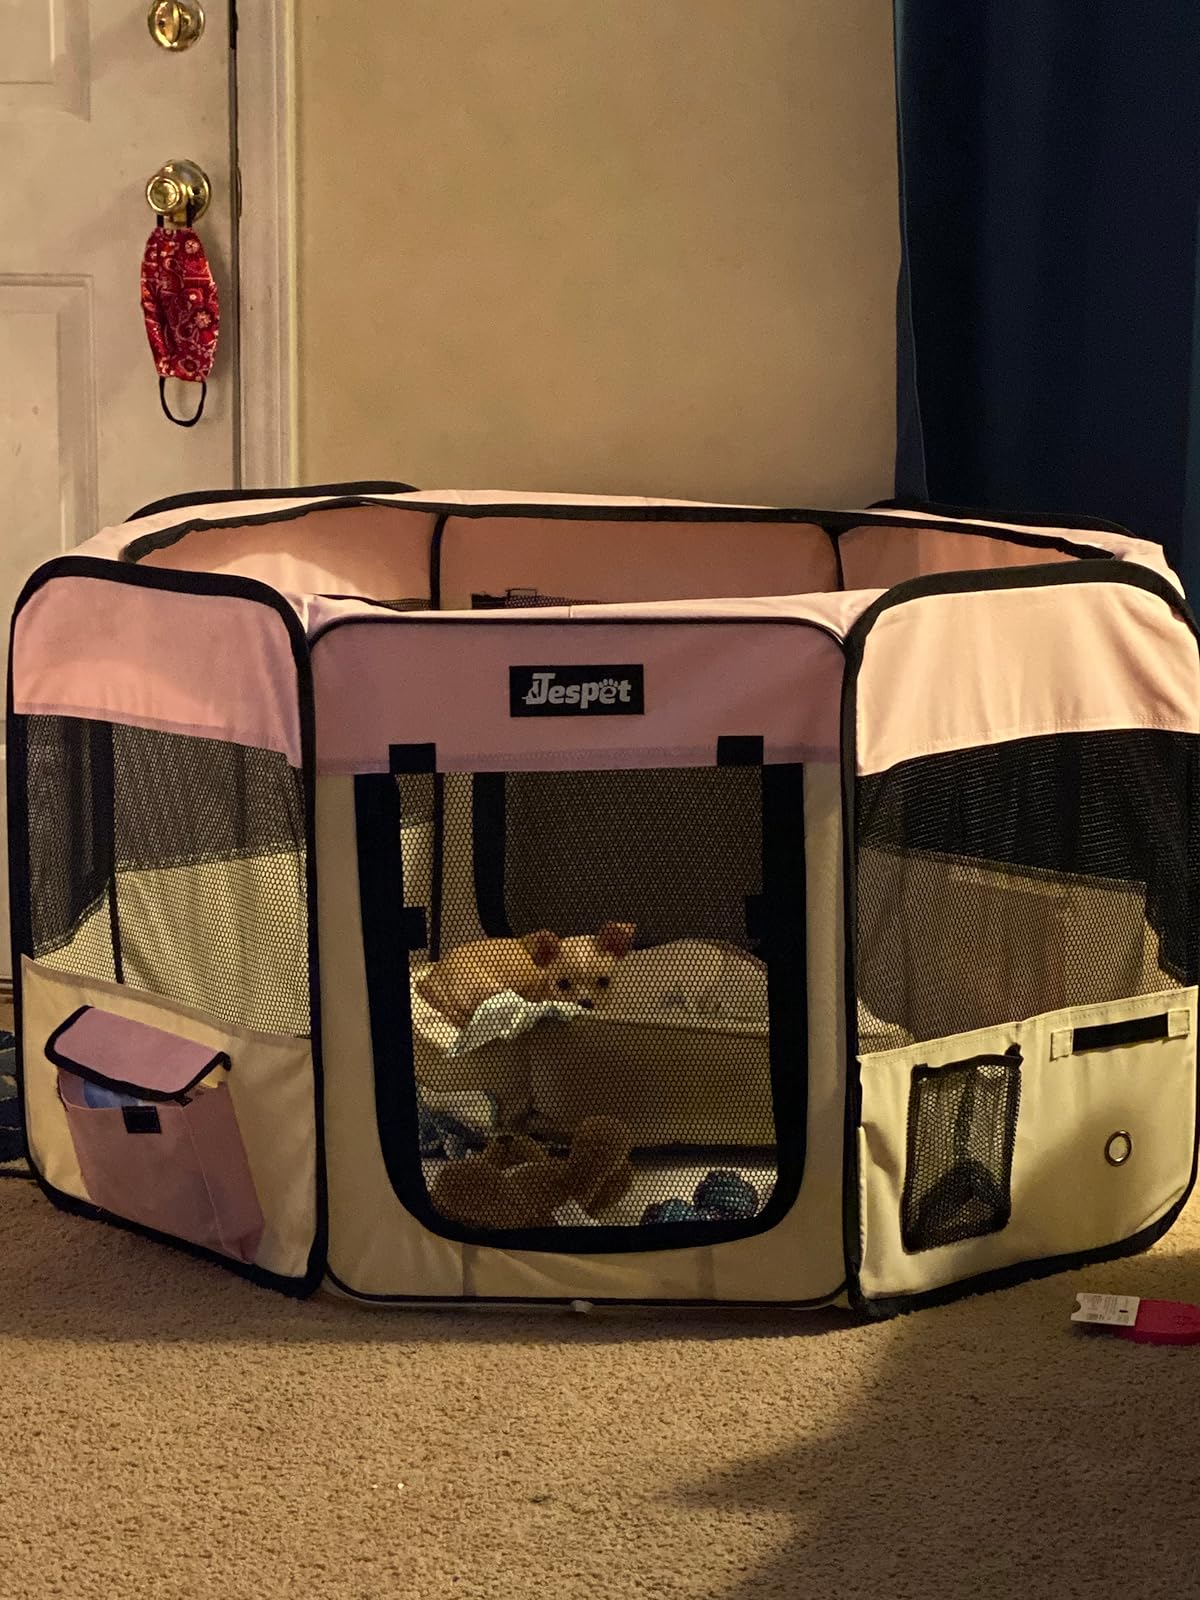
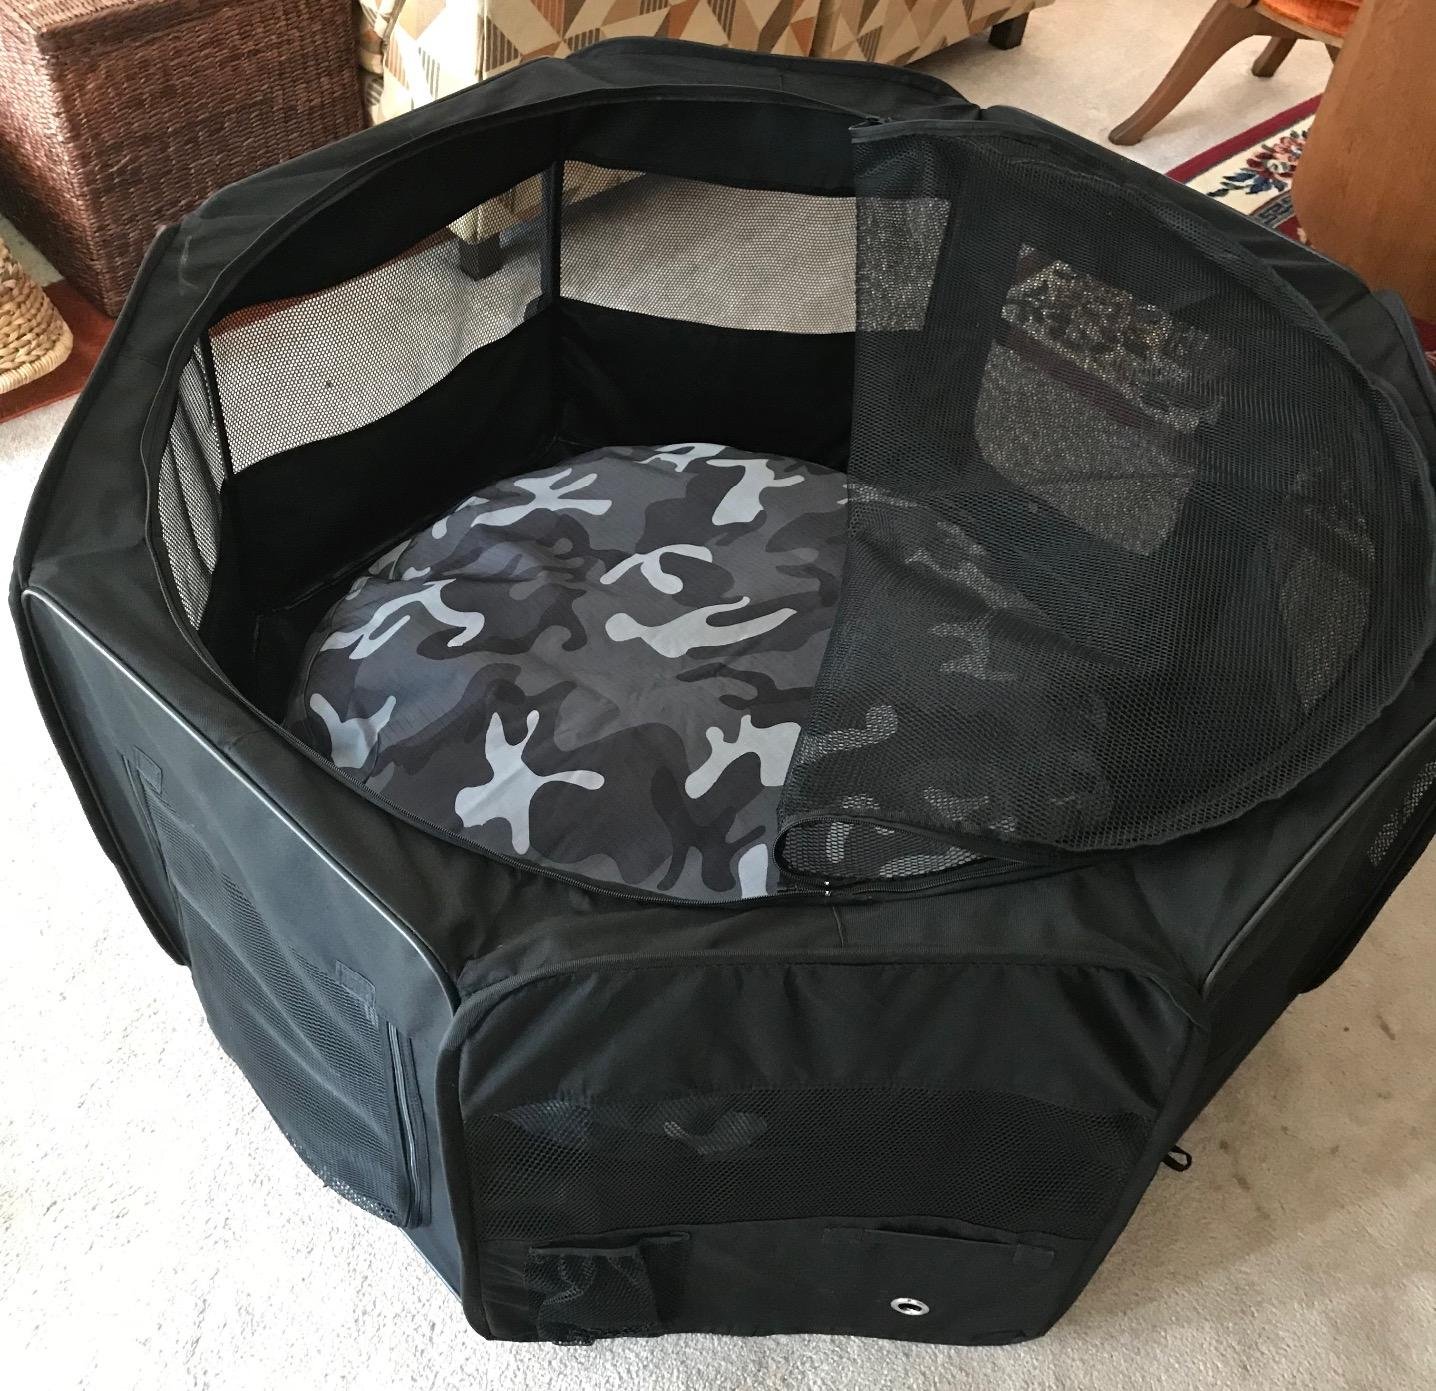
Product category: items_kennel
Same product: no